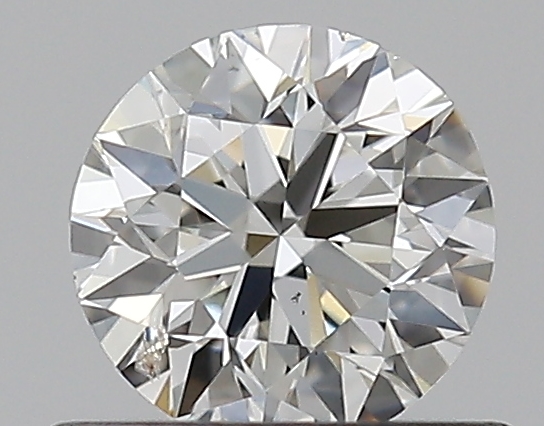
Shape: round
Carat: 0.5
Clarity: SI2
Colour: H
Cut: VG
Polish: EX
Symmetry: GD
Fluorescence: N
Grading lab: GIA
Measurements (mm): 5.01 x 5.07 x 3.18